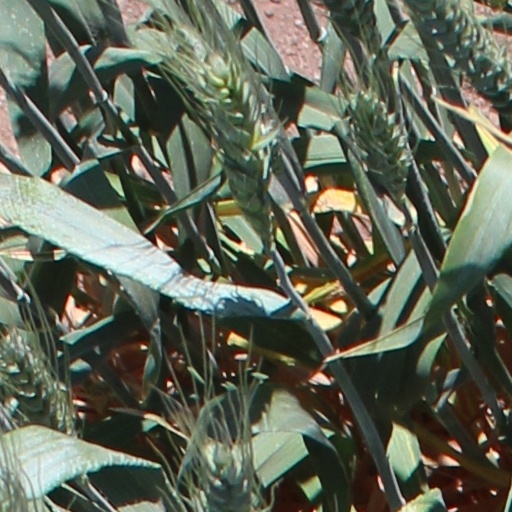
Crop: wheat